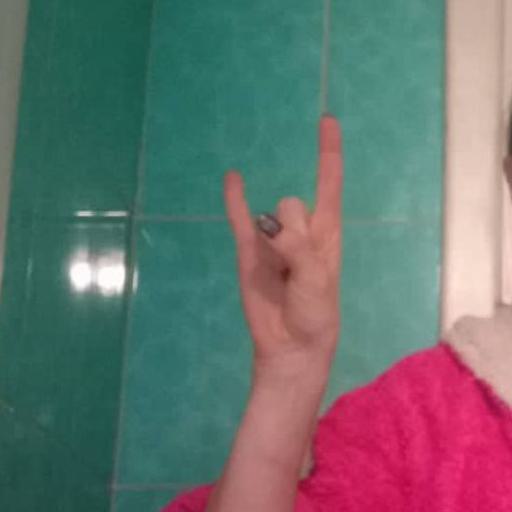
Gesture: rock